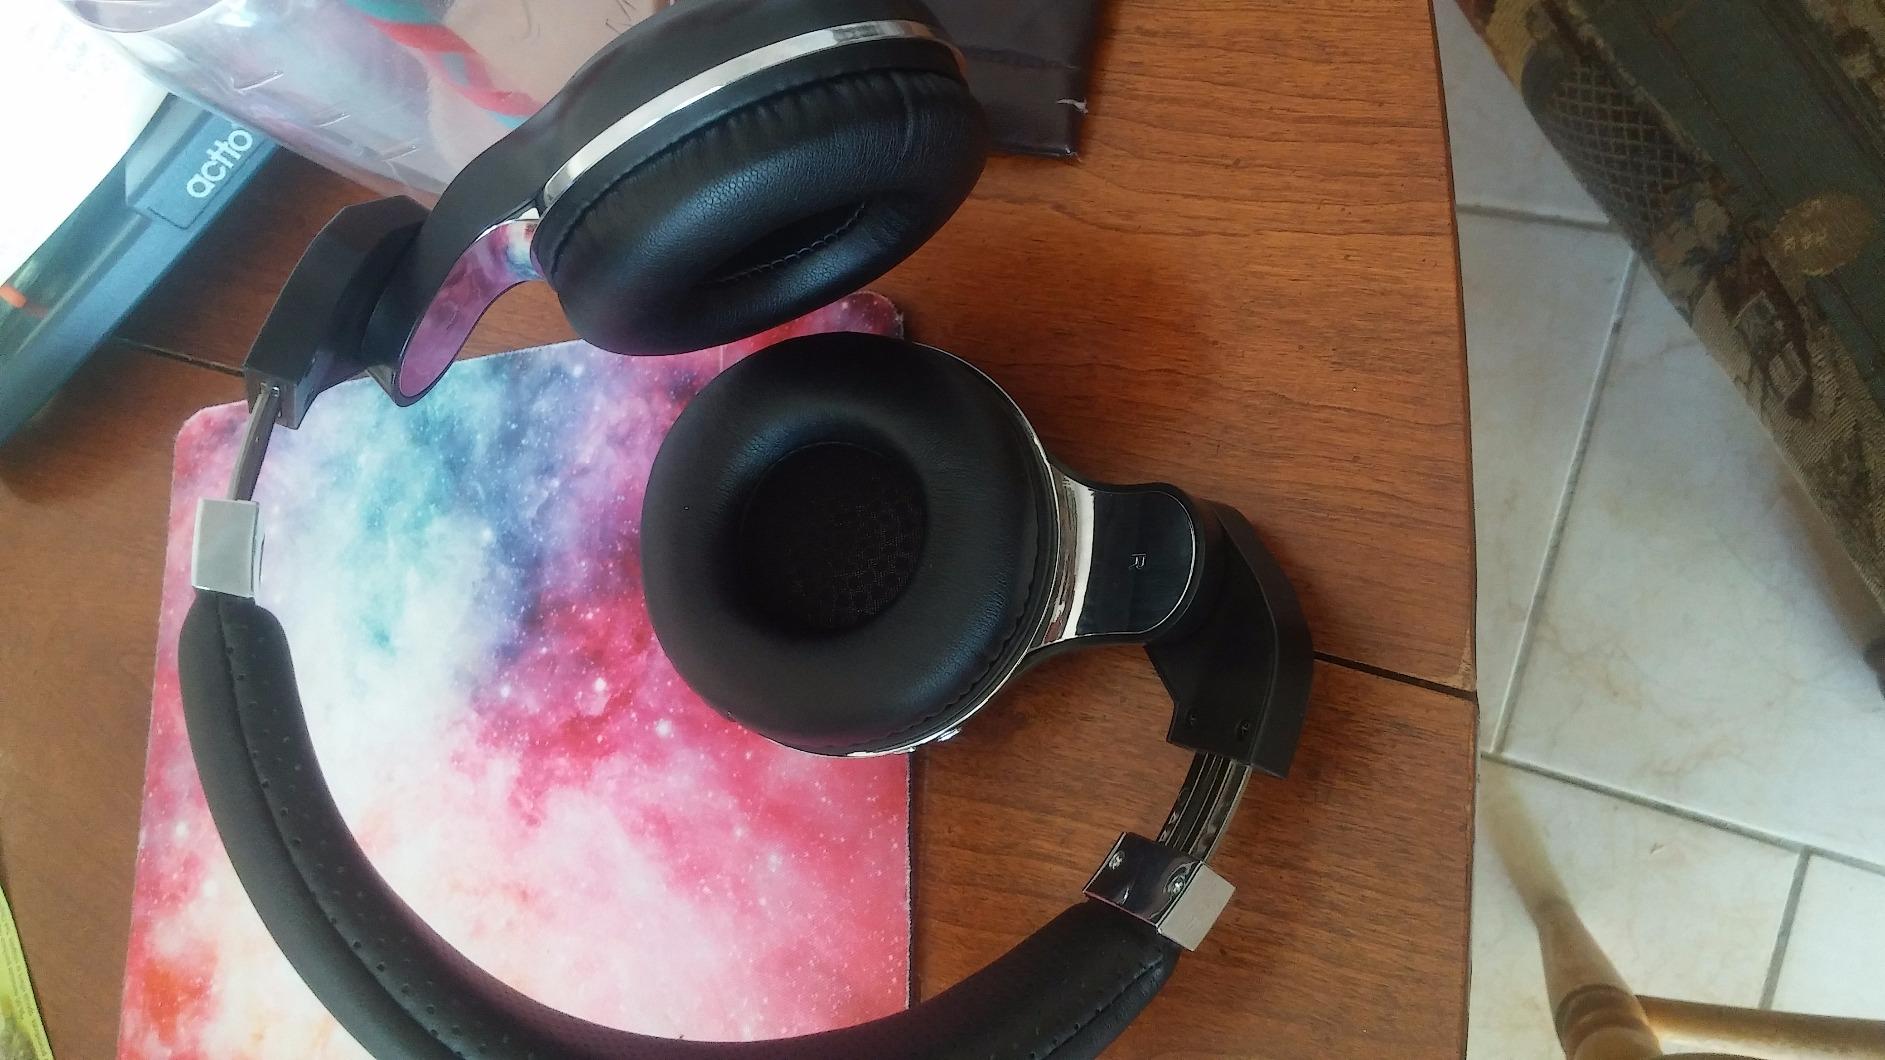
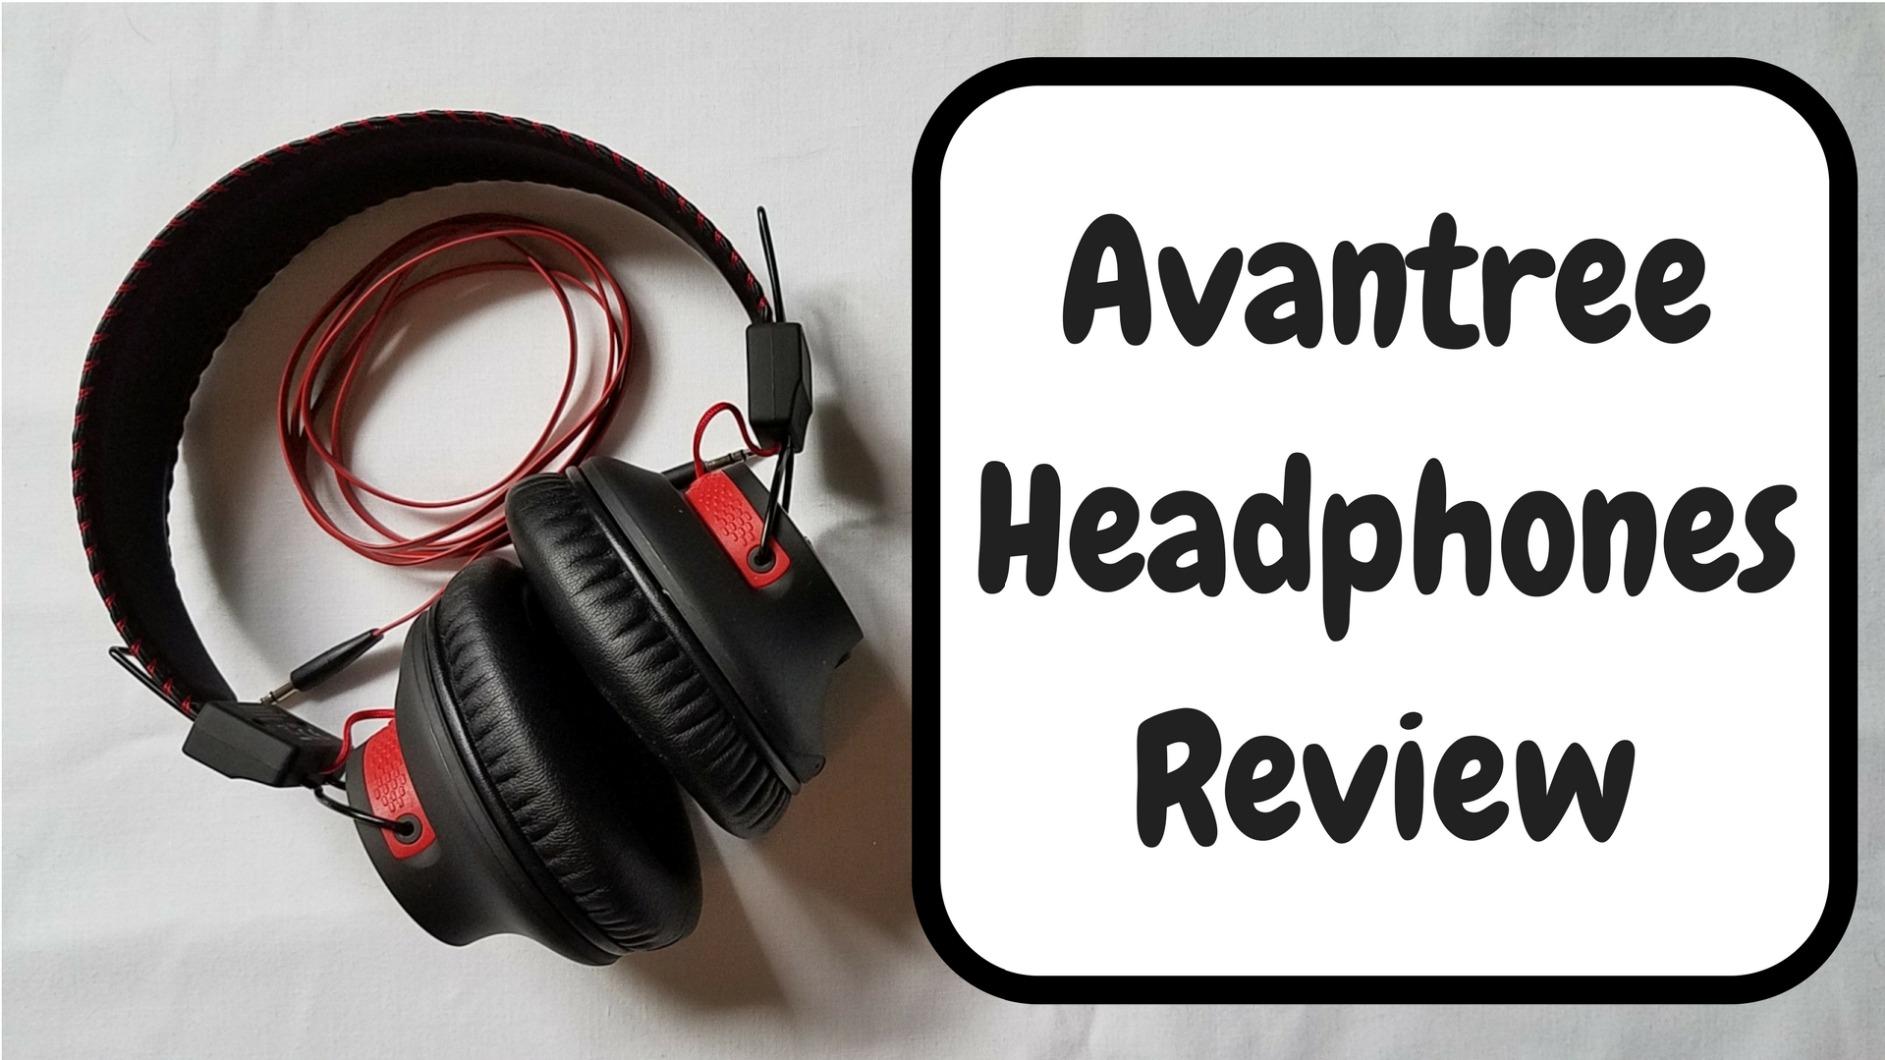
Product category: headphones
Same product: no